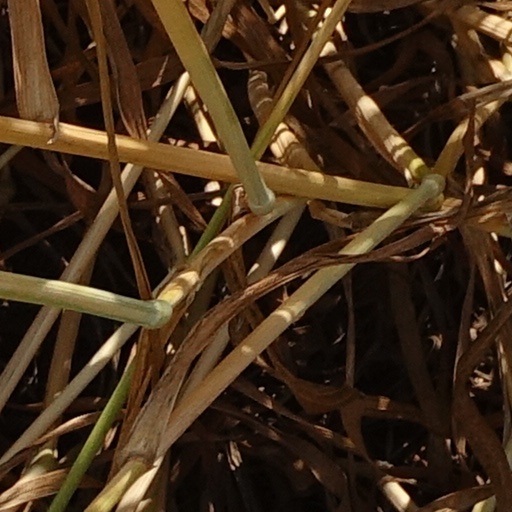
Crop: wheat